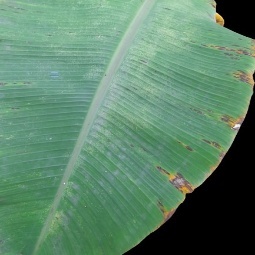
Label: Potassium